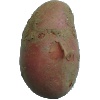
Label: red_potato